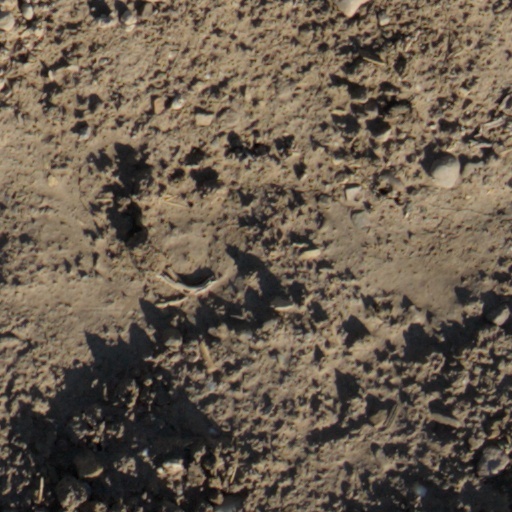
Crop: wheat